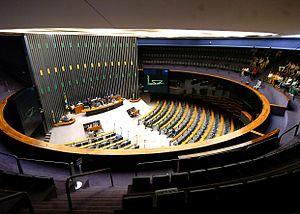
La Chambre des députés du Brésil est la chambre basse du Parlement brésilien. Elle rassemble les 513 députés élus à la proportionnelle pour un mandat de 4 ans.
Le Brésil est une république fédérale composée de 26 États et d'un district fédéral. La constitution actuelle date de 1988.